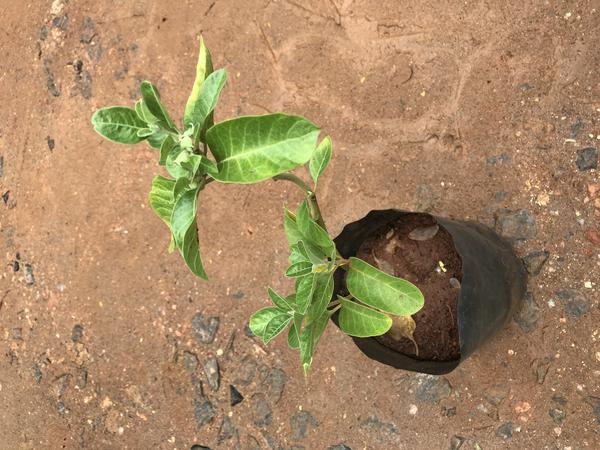
Plant: Ashwagandha